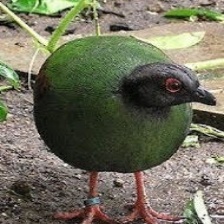
Species: CRESTED WOOD PARTRIDGE
Scientific name: ROLLULUS ROULOUL
ImageNet parent category: partridge